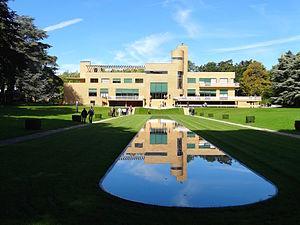
Villa Cavrois
Croix est une commune française située dans le département du Nord, en région Hauts-de-France.